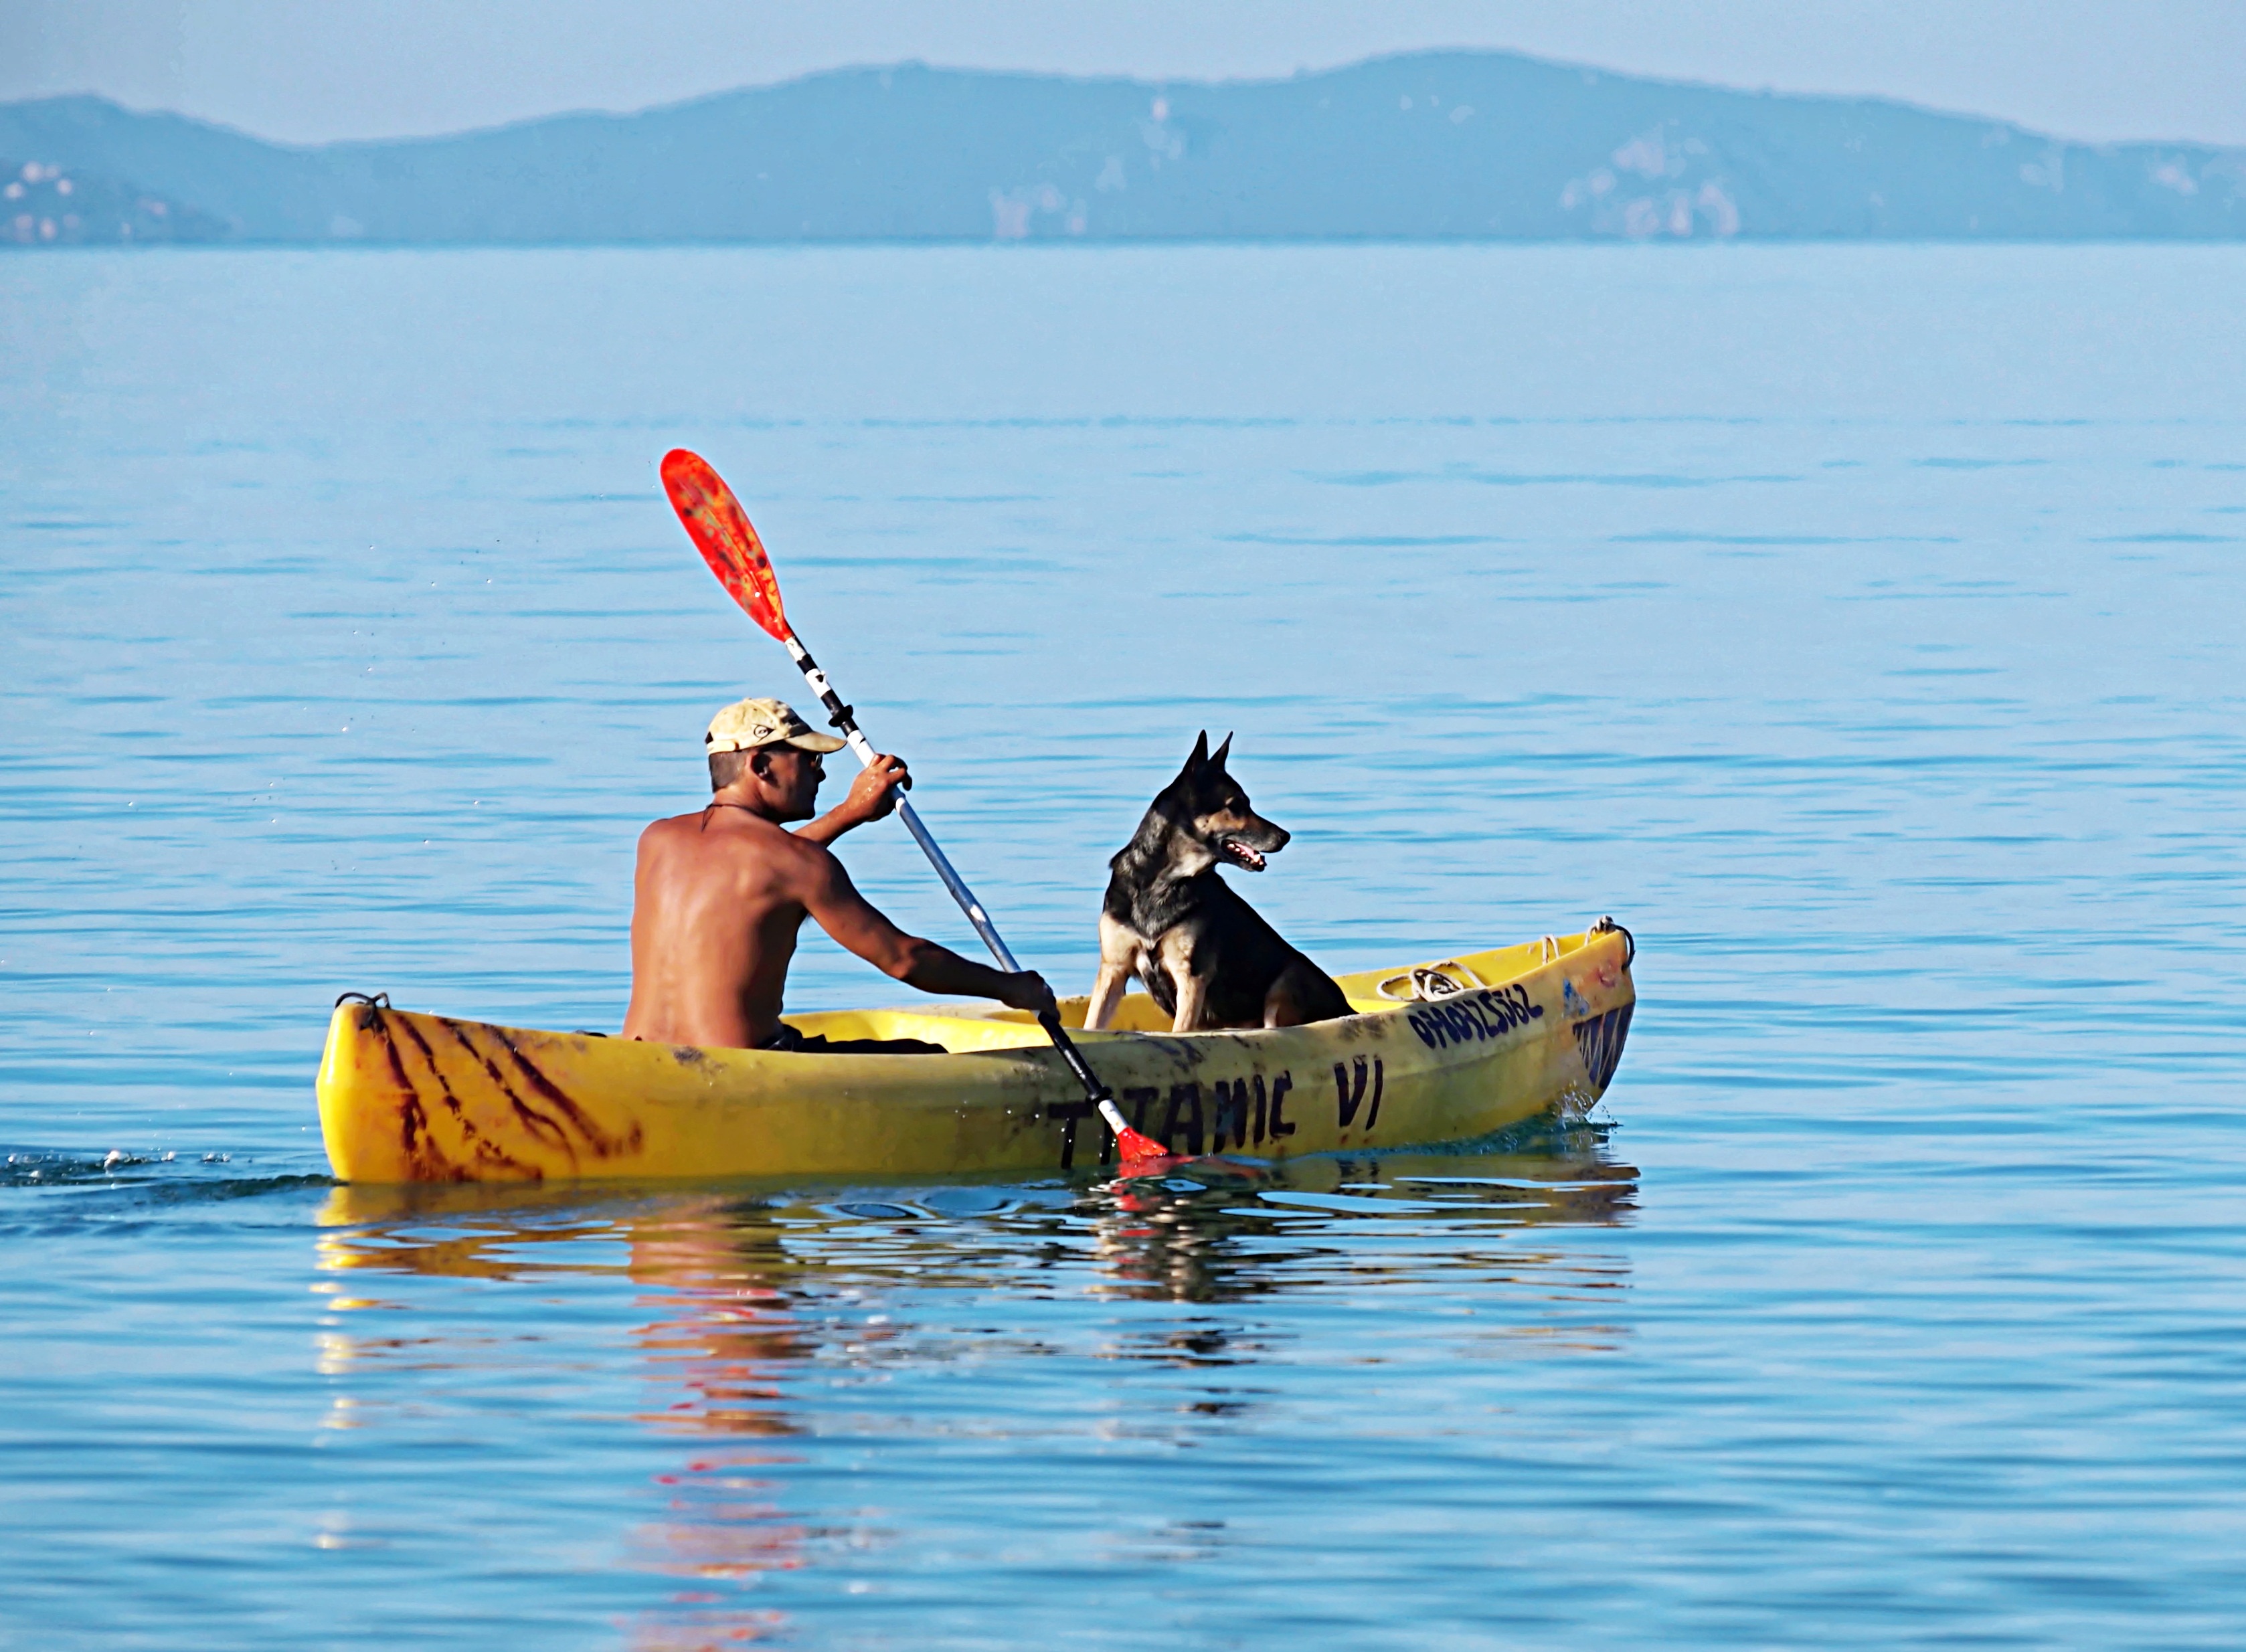
man, sea, water, outdoor, boat, dog, summer, canoe, paddle, vehicle, calm, leisure, kayak, sports equipment, boating, paddling, oars, kayaking, watercraft, rowing, canoeing, sea kayak, watercraft rowing